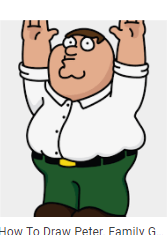
Portrait style: Cartoon Portrait